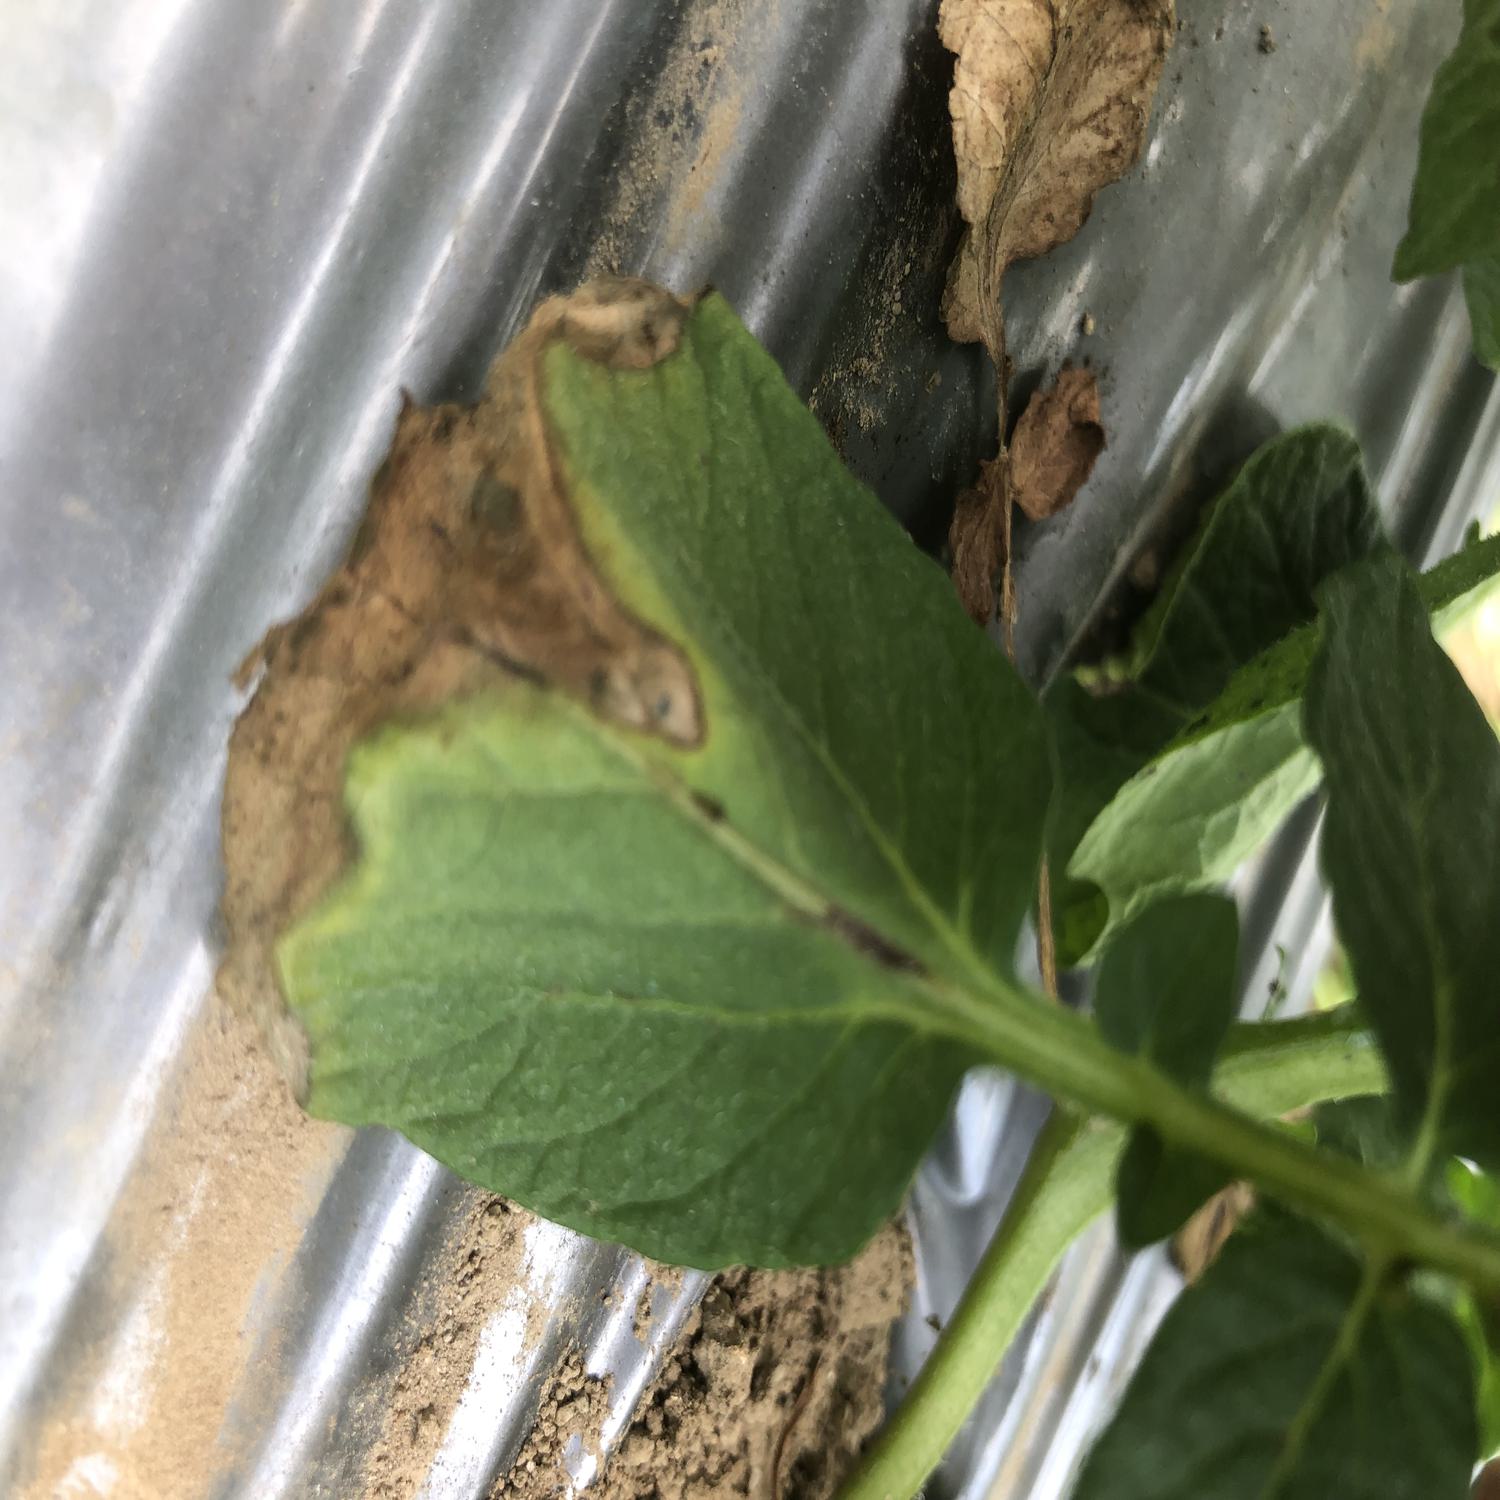
Label: Fungi